Rob Hawkins (wheelchair rugby league)

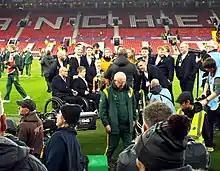
Hawkins (back row; third left) with the England national wheelchair rugby league team, celebrating their 2021 World Cup victory at Old Trafford in 2022

Rob Hawkins began playing wheelchair rugby league in 2014 following an improvement in his chronic fatigue syndrome.